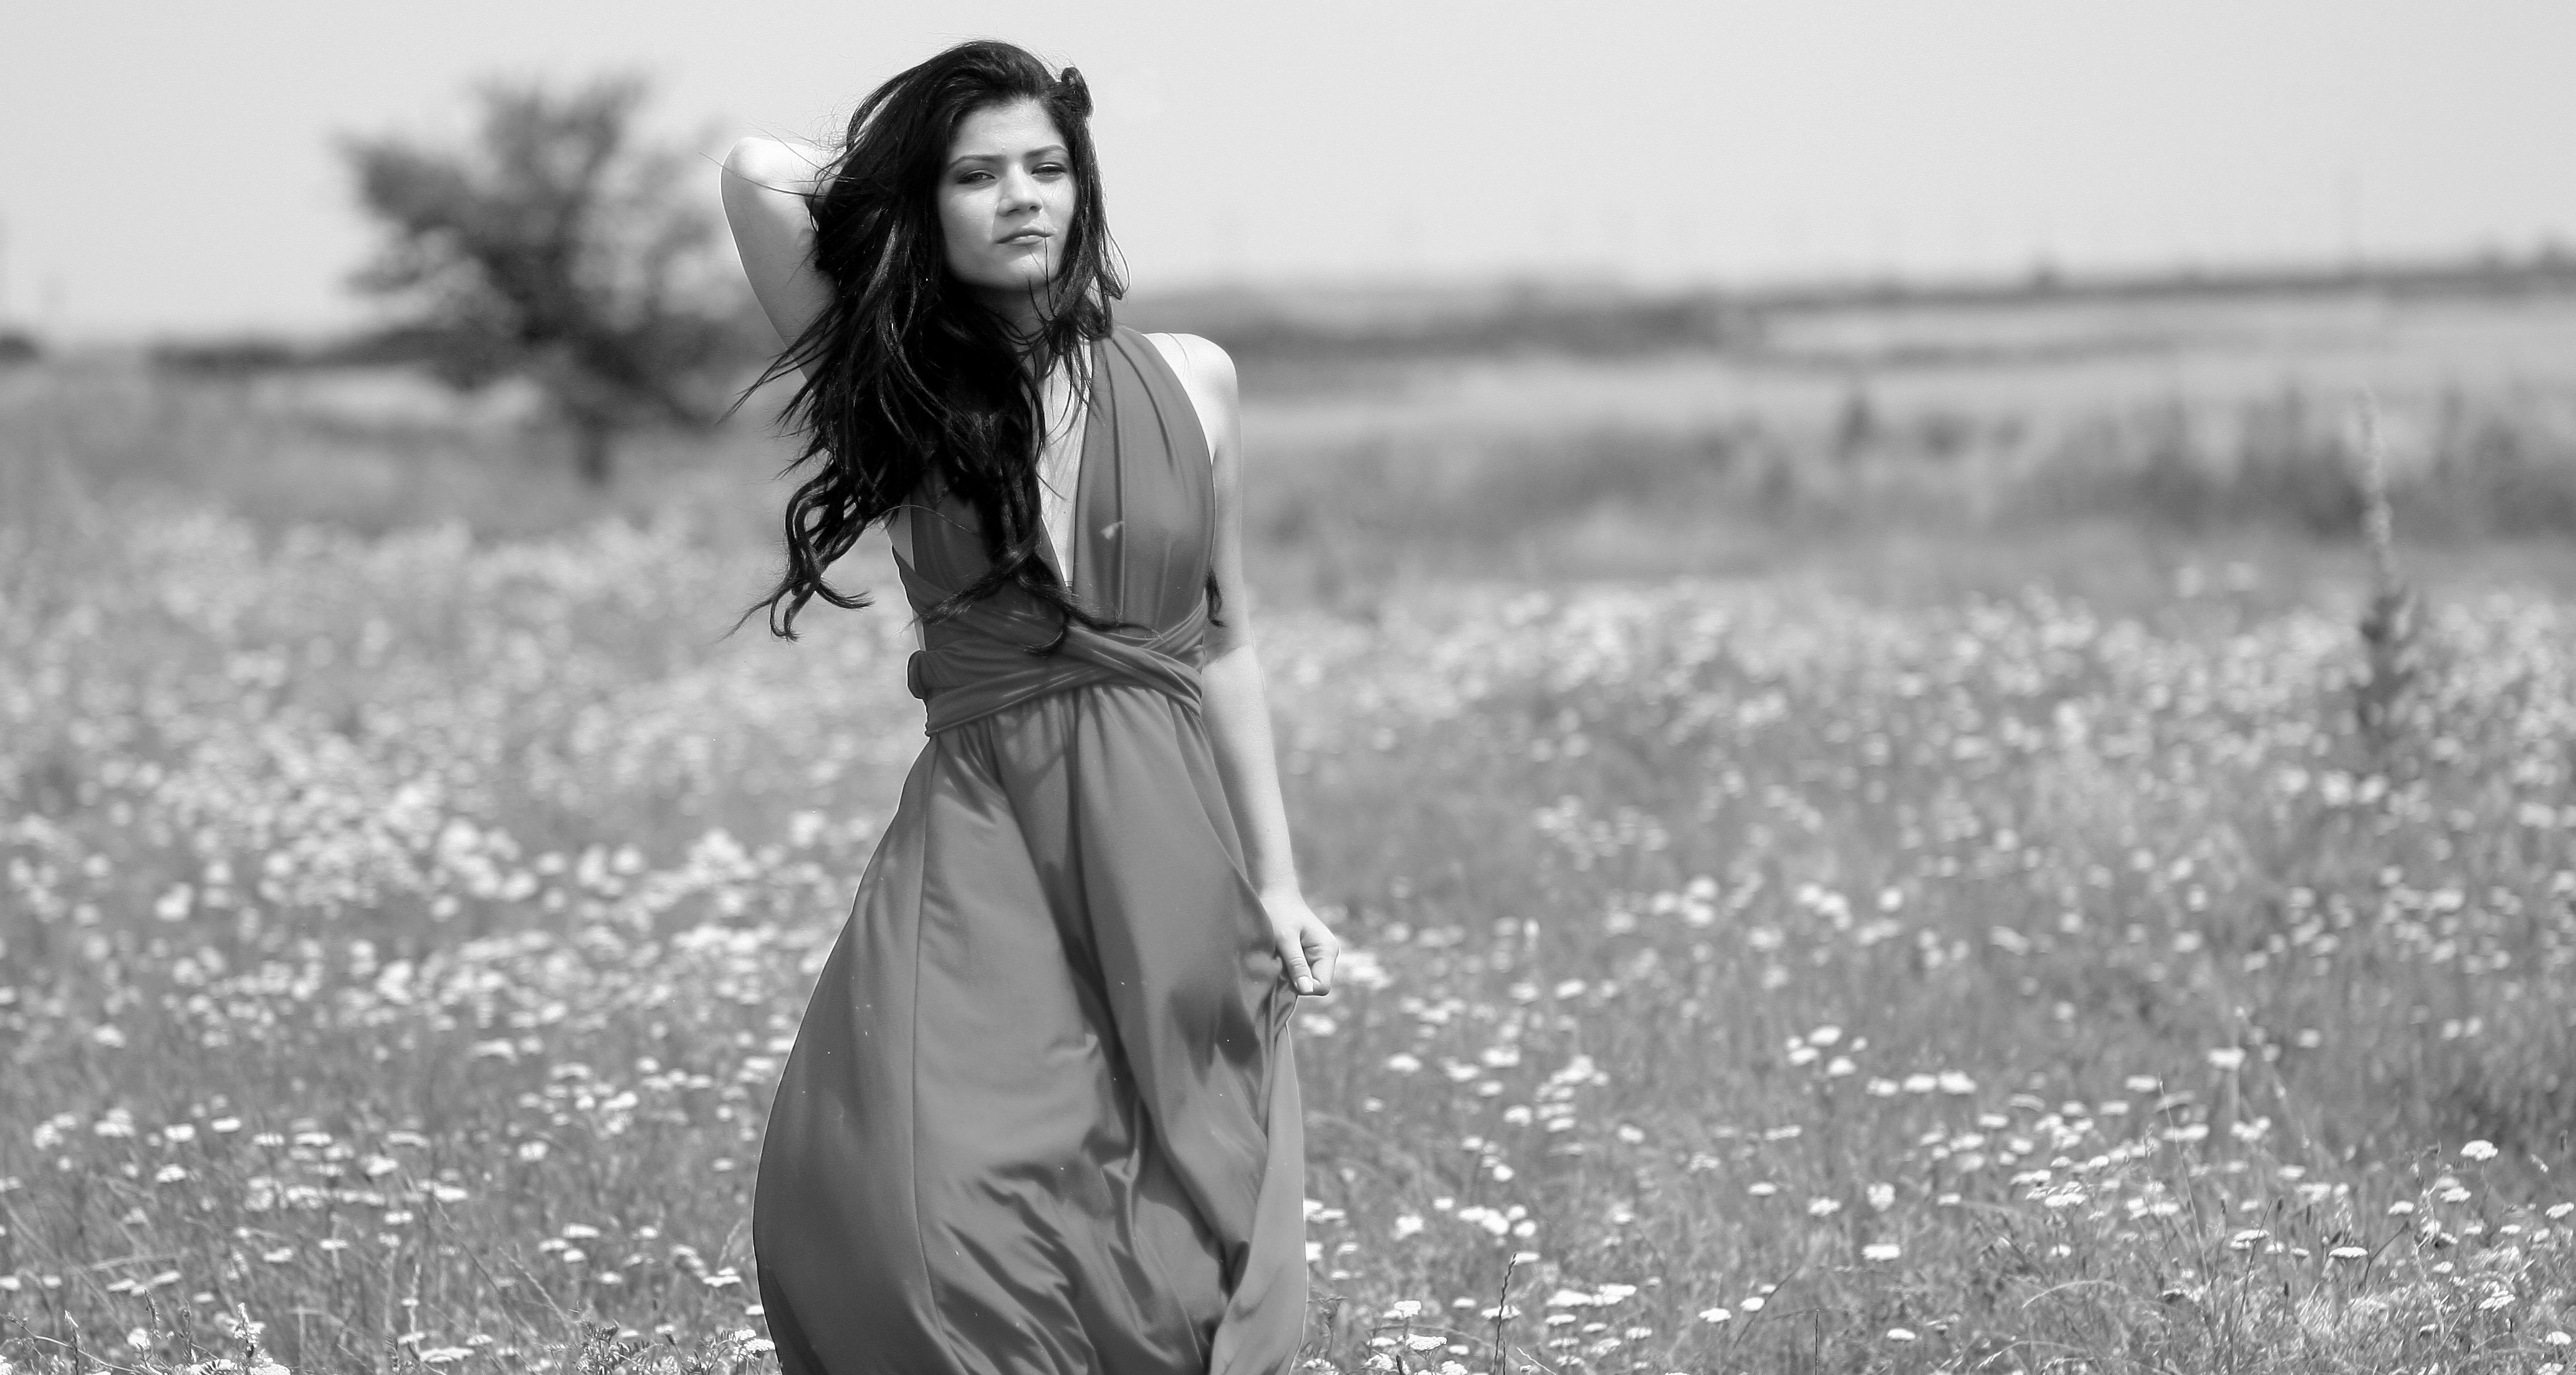
black and white, girl, woman, photography, wind, spring, black, monochrome, bride, plain, dress, photograph, beauty, gown, sensuality, photo shoot, monochrome photography, portrait photography